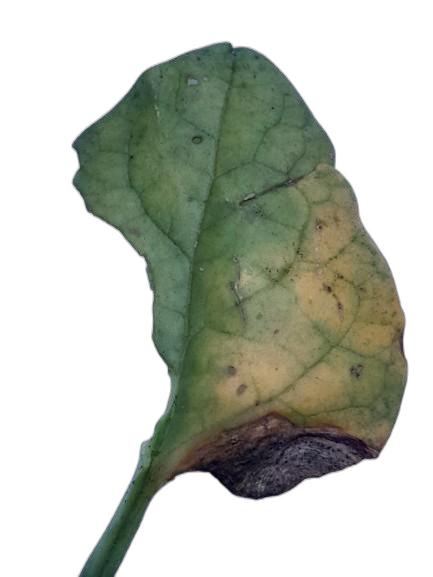
Label: Anthracnose